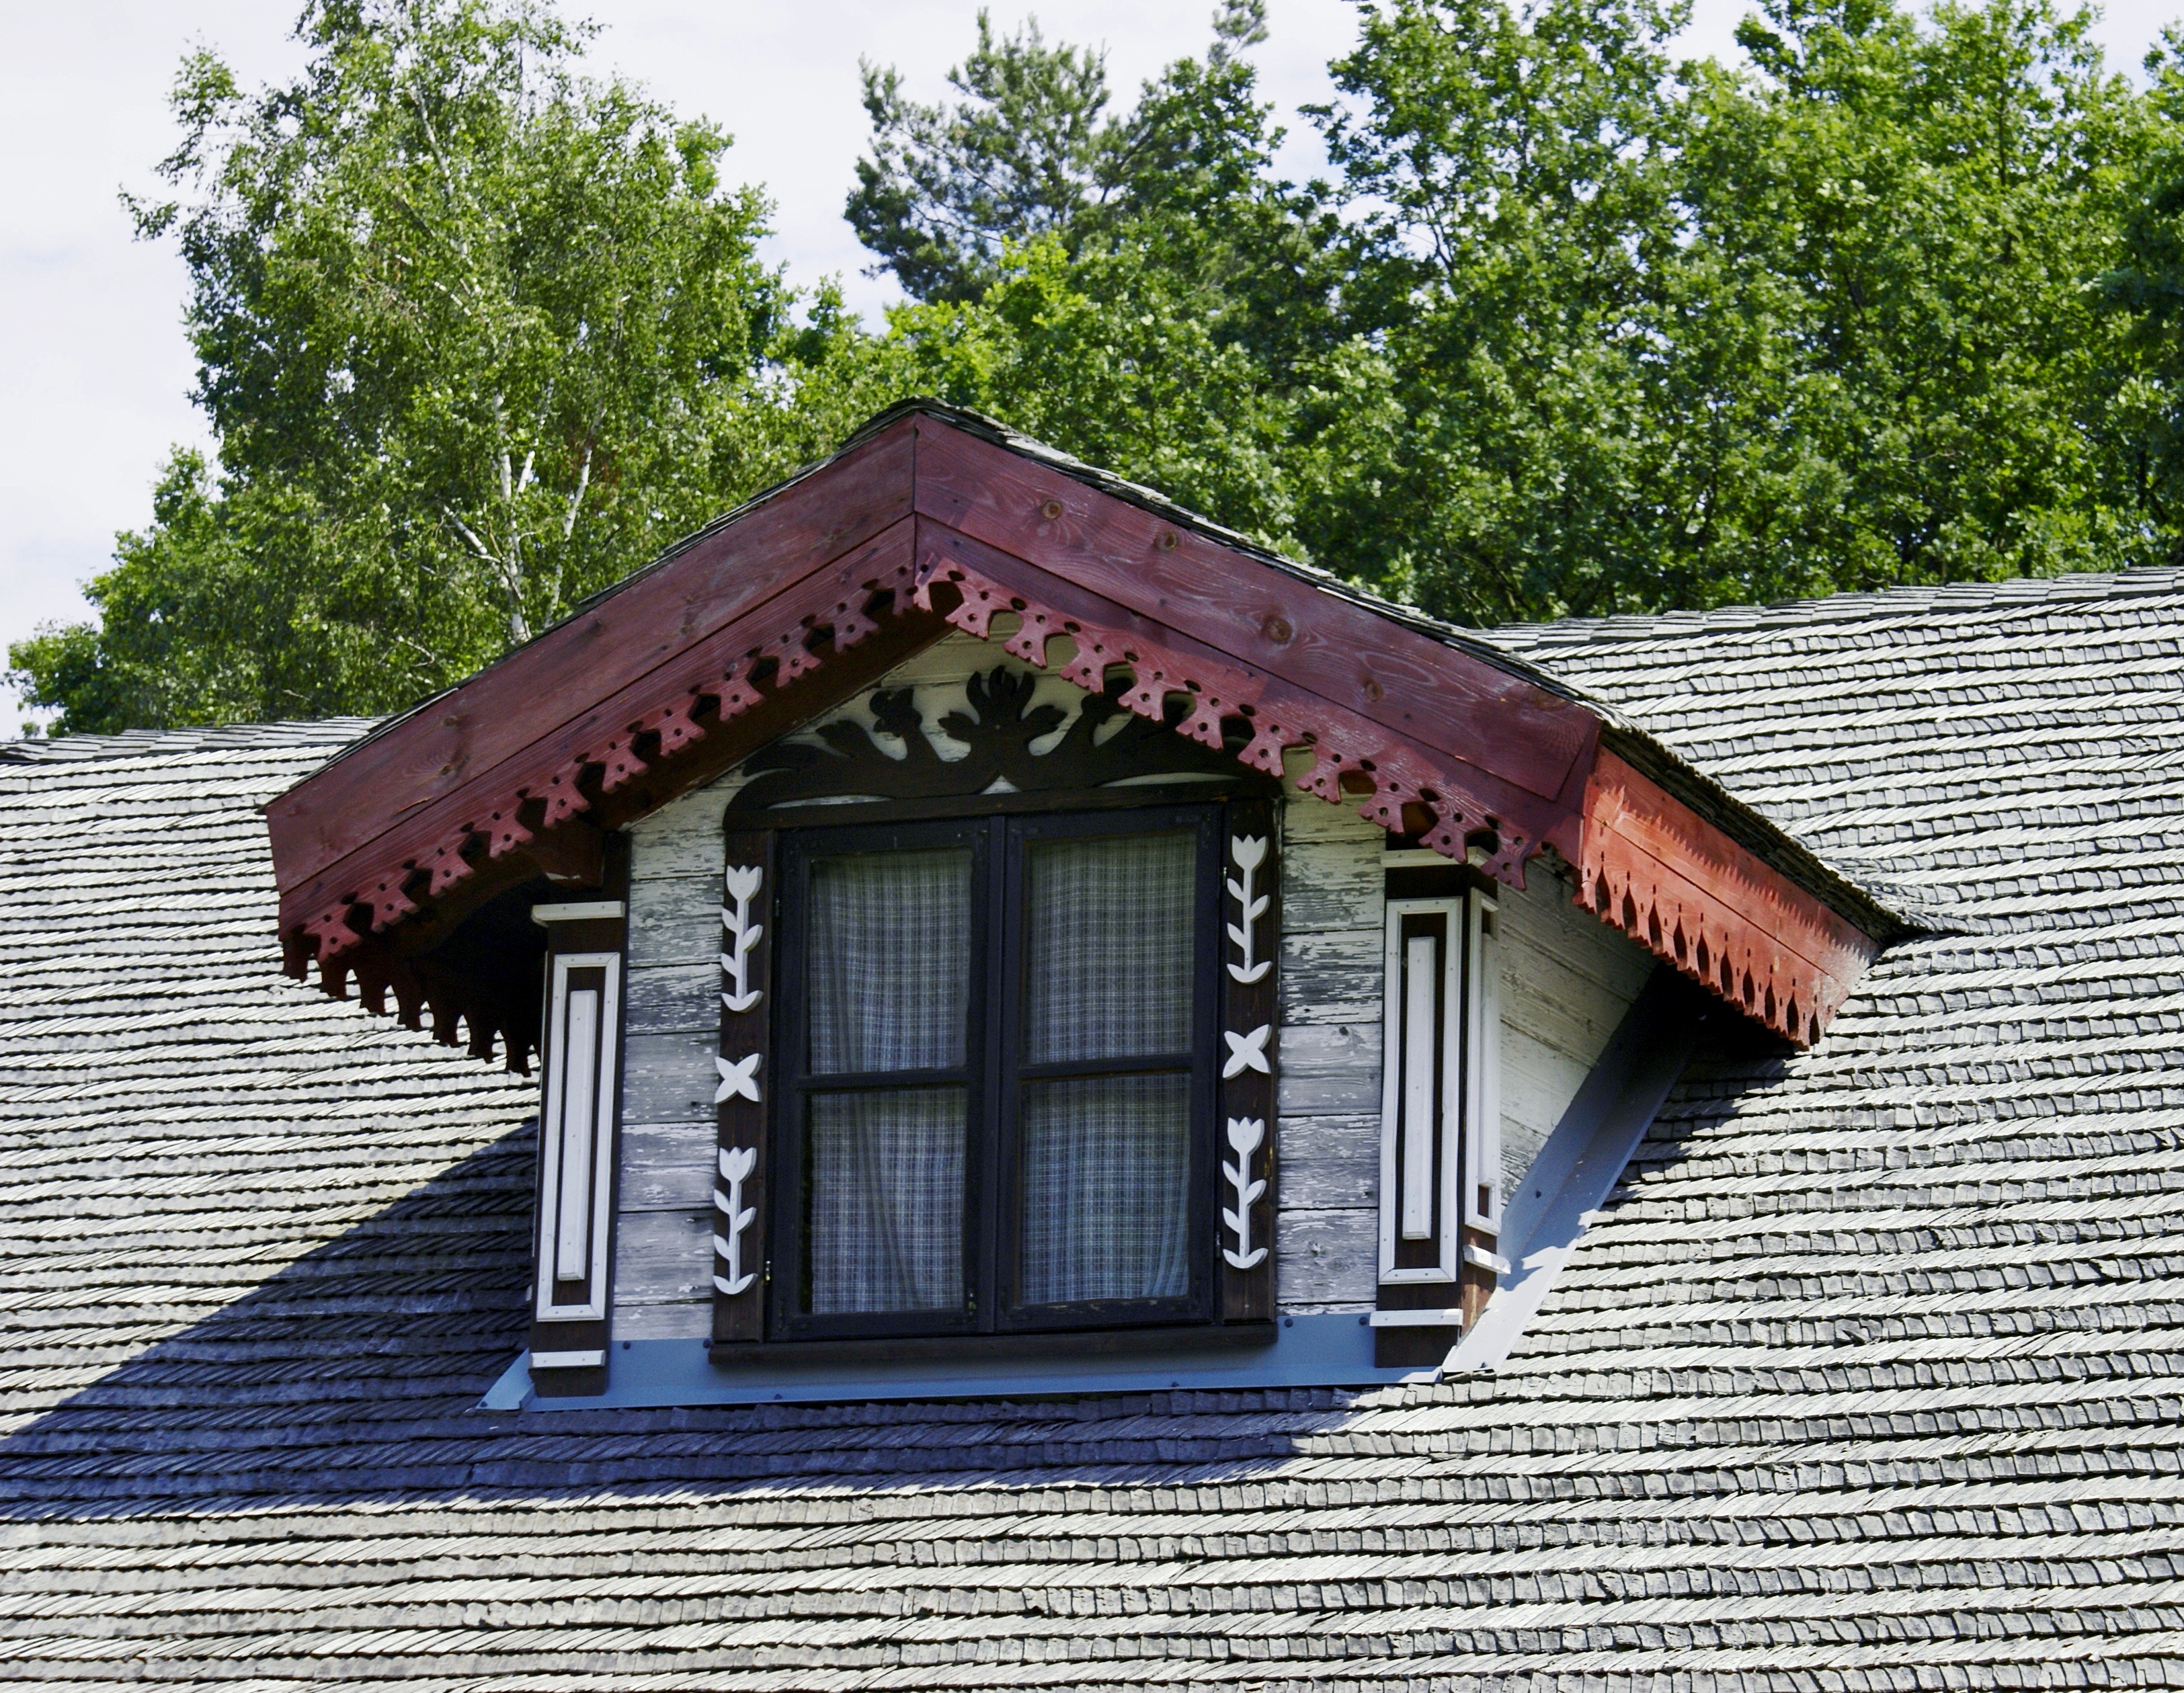
architecture, wood, house, window, roof, home, village, cottage, facade, wooden house, attic, old house, log cabin, the roof of the, wooden architecture, poland village, old cottage, the wooden building, wooden cottage, koryciny, outdoor structure